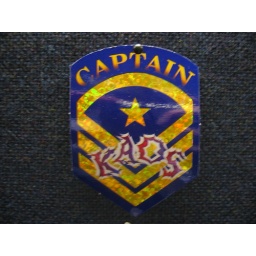
from a vending machine in a pizza parlor on Vashon Island